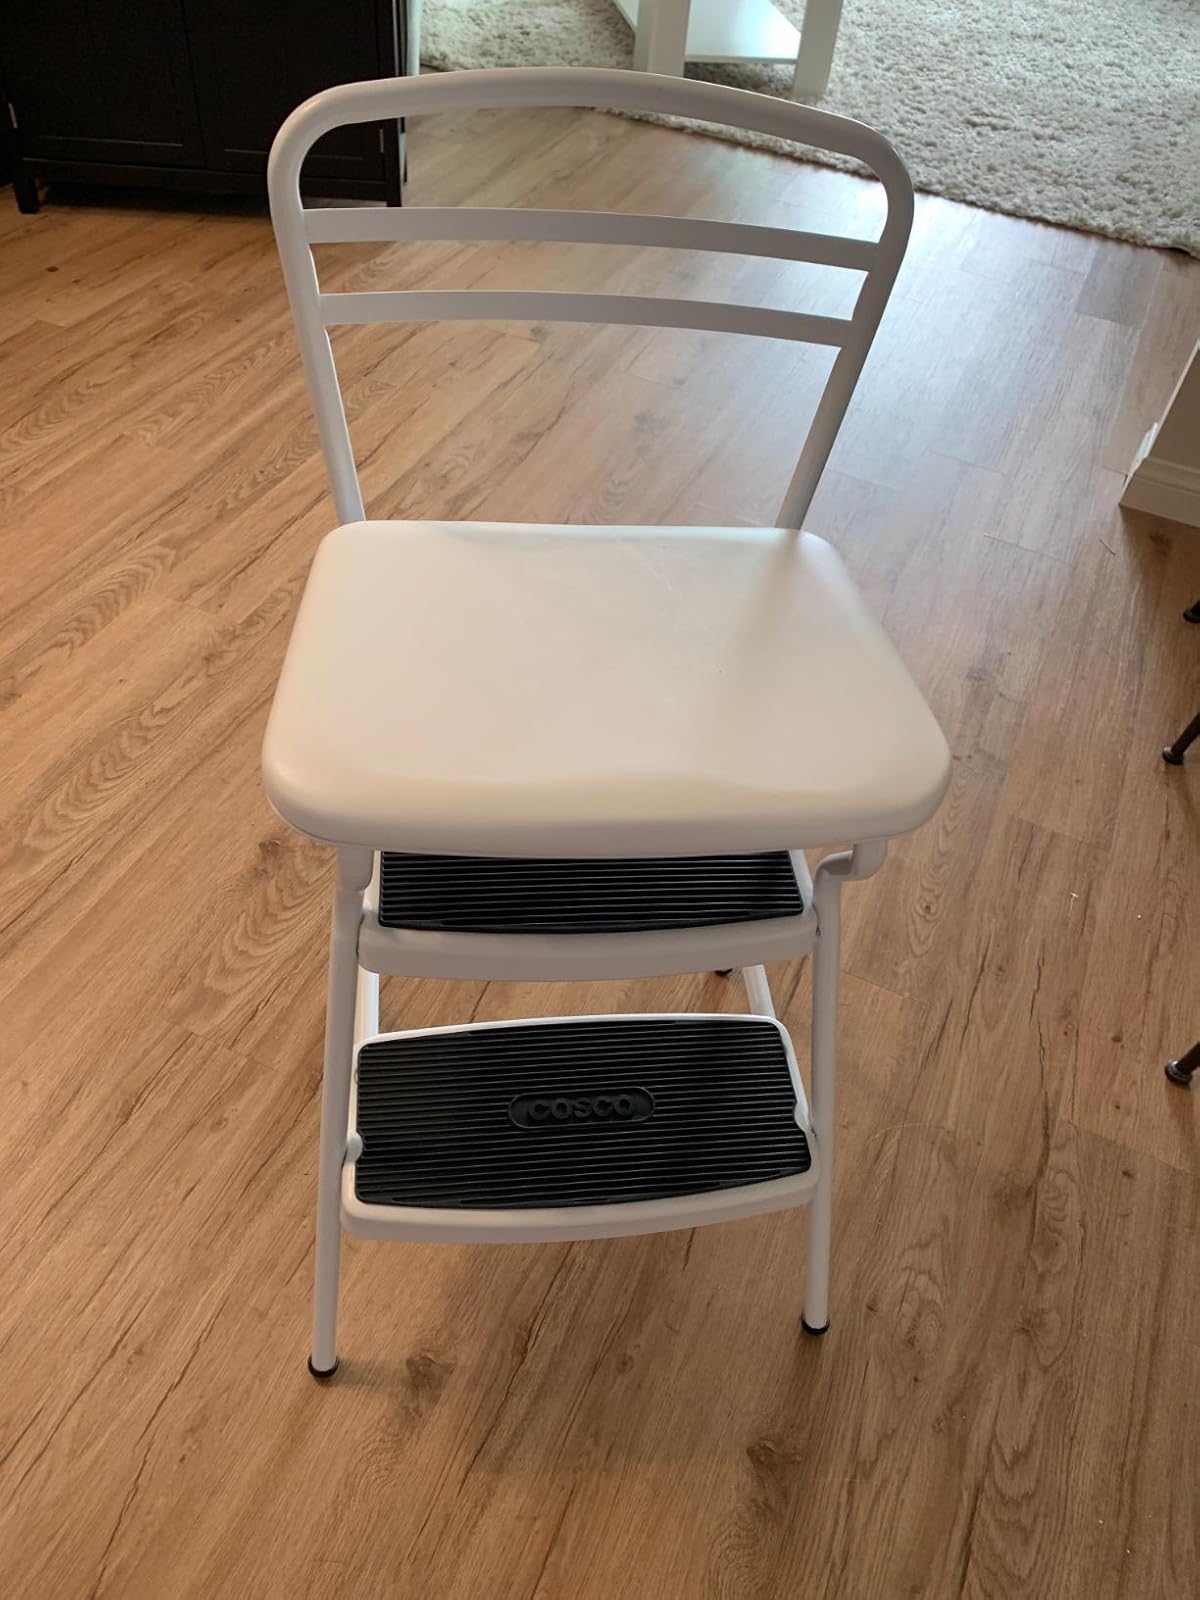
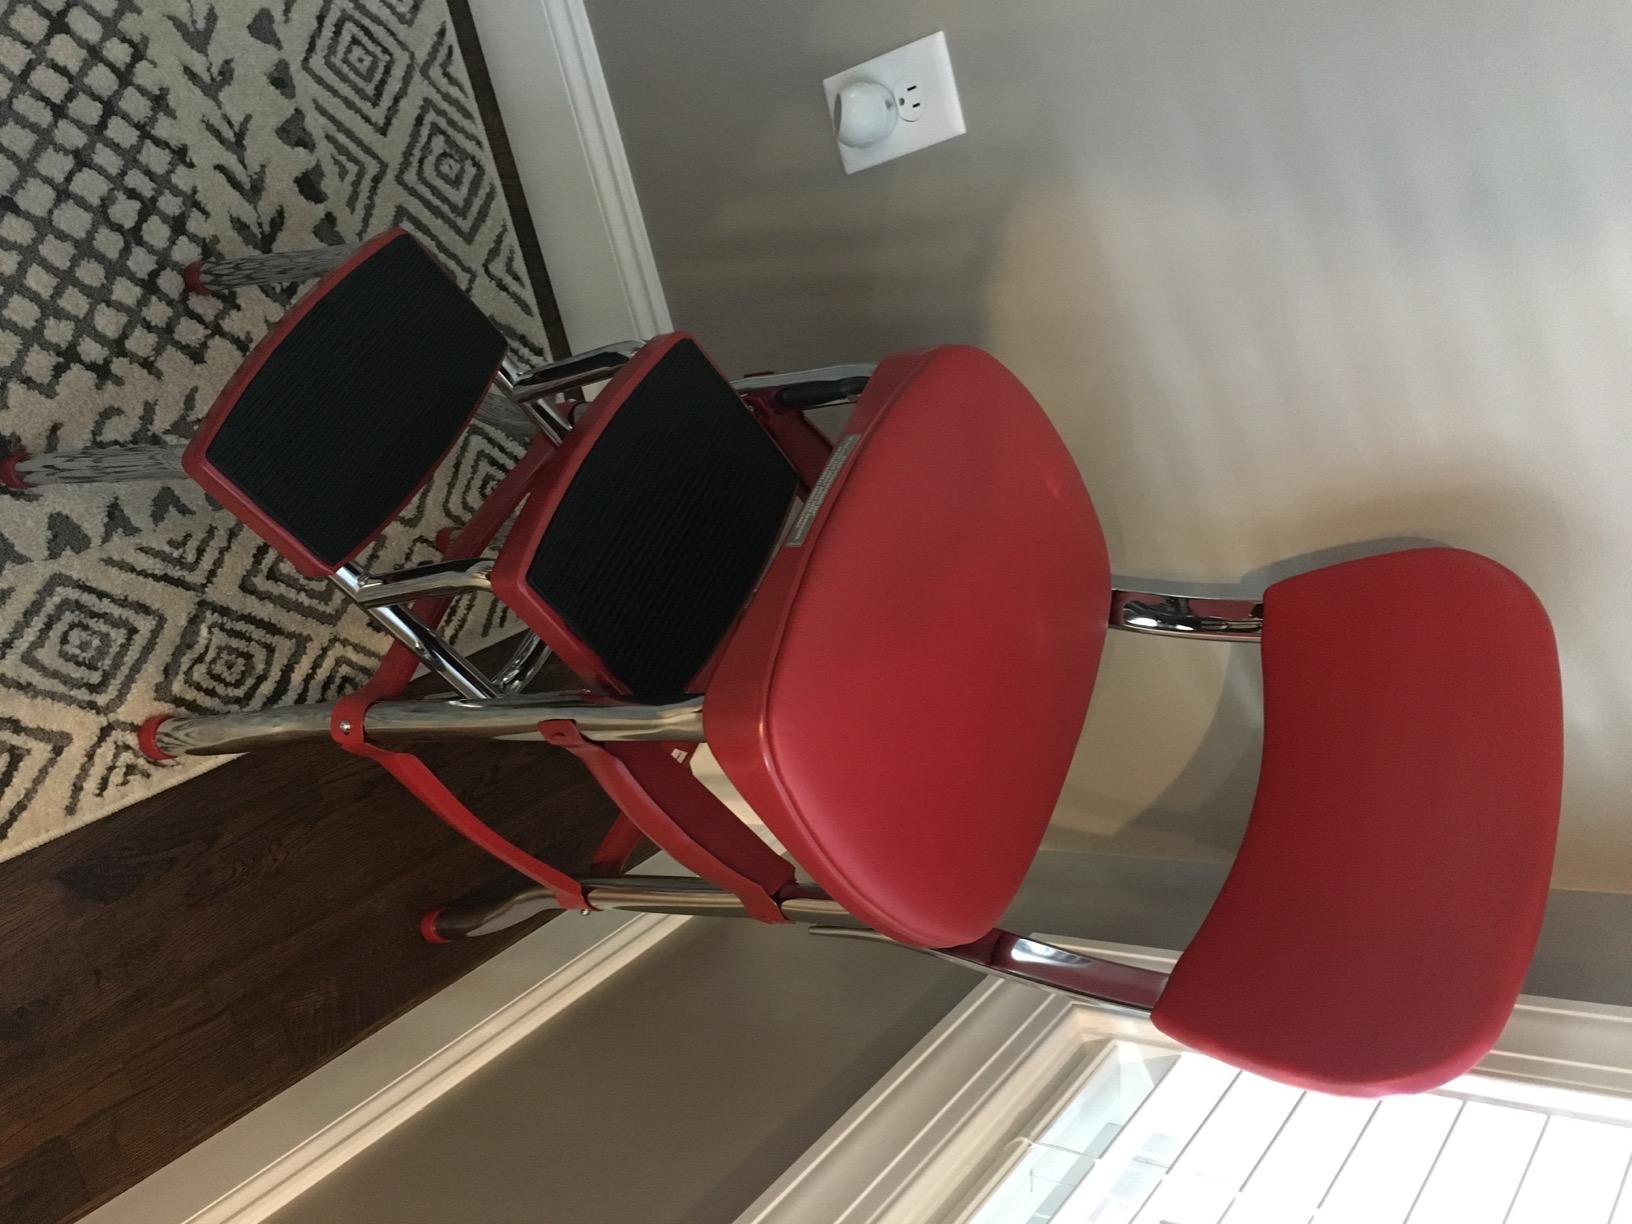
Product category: items_chair
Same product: no